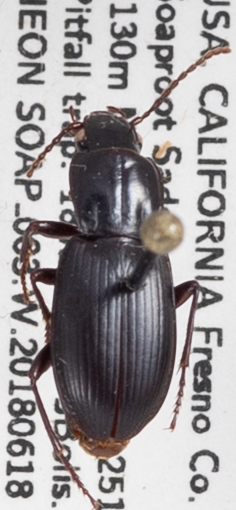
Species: Pterostichus (Hypherpes) sp.
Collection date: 2018-06-18
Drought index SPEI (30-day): -0.574
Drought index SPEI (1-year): -0.32
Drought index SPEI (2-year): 0.8